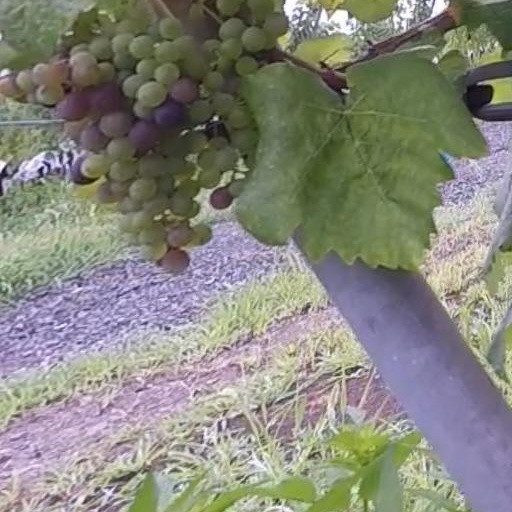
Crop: grape